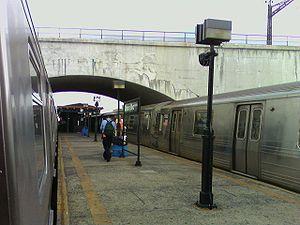
49th Street est une station aérienne du métro de New York située dans le quartier de Astoria dans l'arrondissement de Queens. Elle constitue le terminus nord de la BMT Astoria Line, issue du réseau de l'ancienne Brooklyn-Manhattan Transit Corporation. Lors de son ouverture en 1917, la station était située sur le réseau de l'Interborough Rapid Transit Company avant que la Brooklyn Rapid Transit Company, devenue BMT ne l'utilise également, et en devienne l'unique exploitant à partir de 1949. Sur la base des chiffres 2012, la station, dont une partie est située sous le New York Connecting Railroad, était la 84ᵉ plus fréquentée du réseau sur un total de 461.